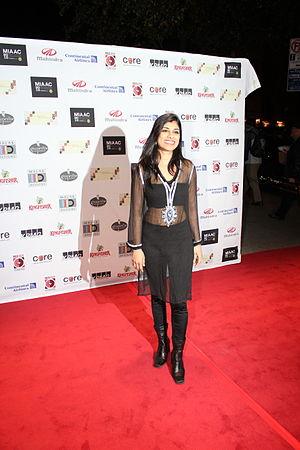
Dipti Mehta est une actrice indo-américaine plus connue pour son interprétation de Reina dans Life! Camera Action qui lui a apporté plusieurs prix et nominations internationales.